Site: brandenburg
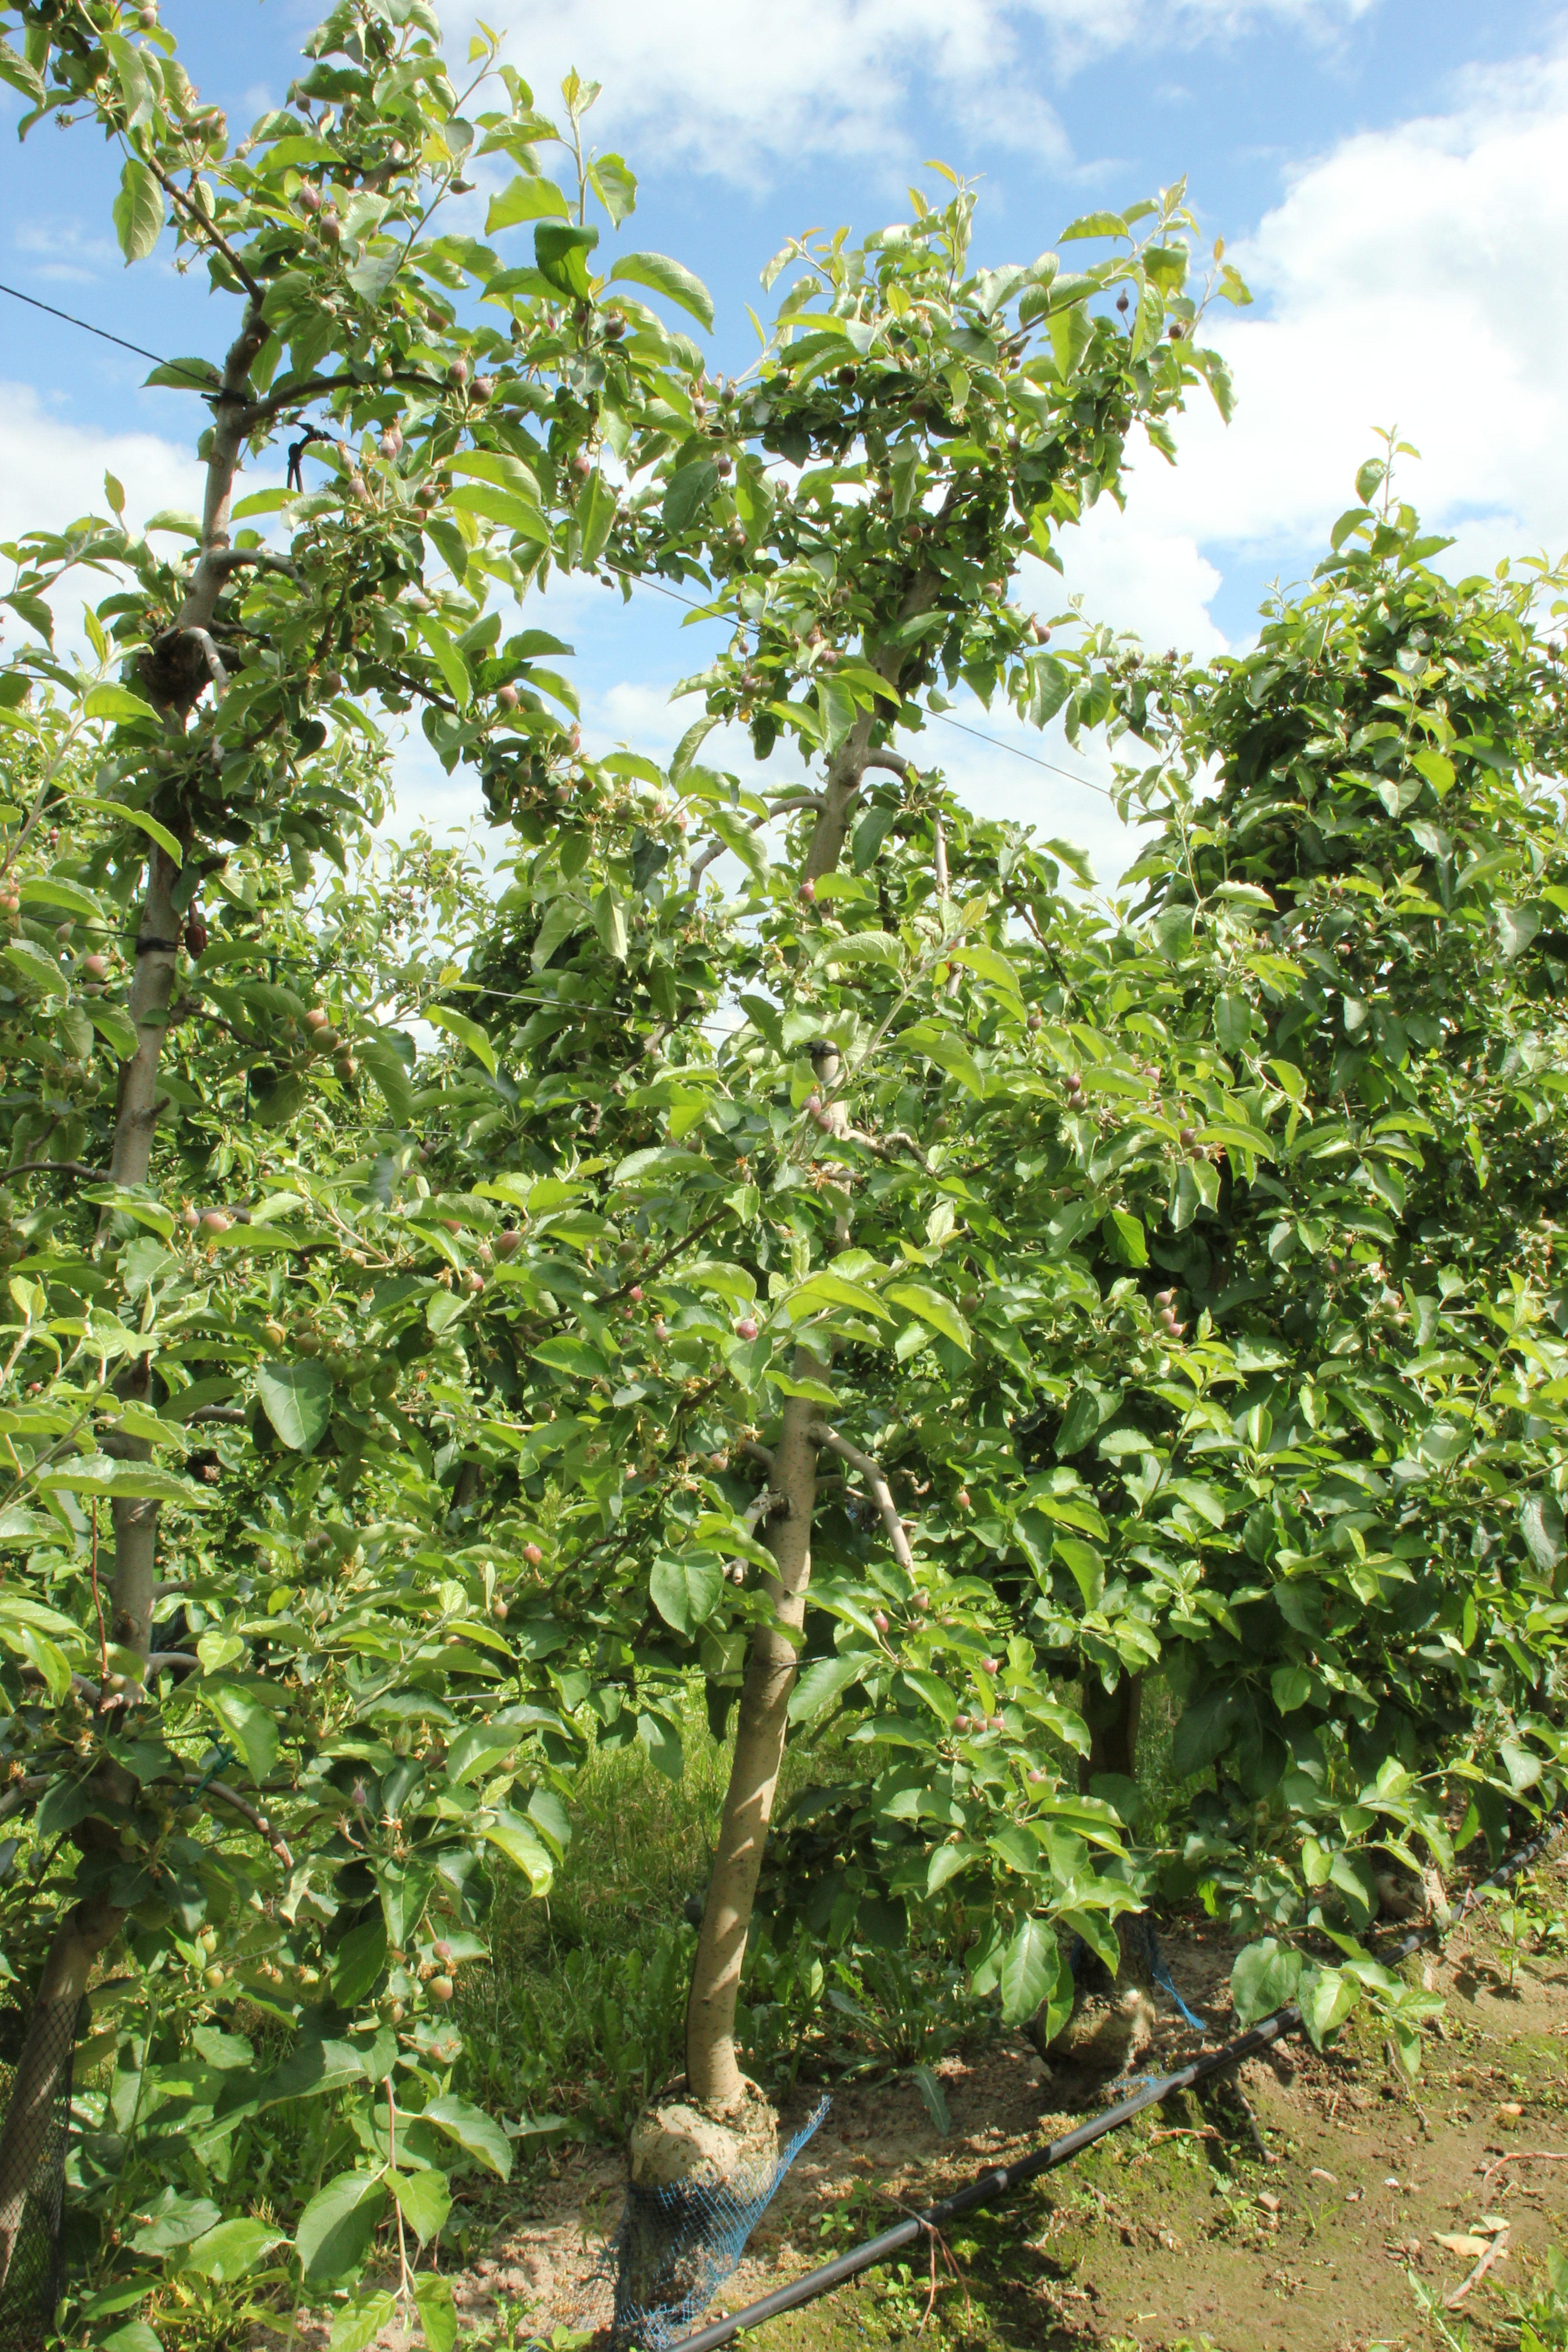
Growth stage (BBCH 72): Development of fruit